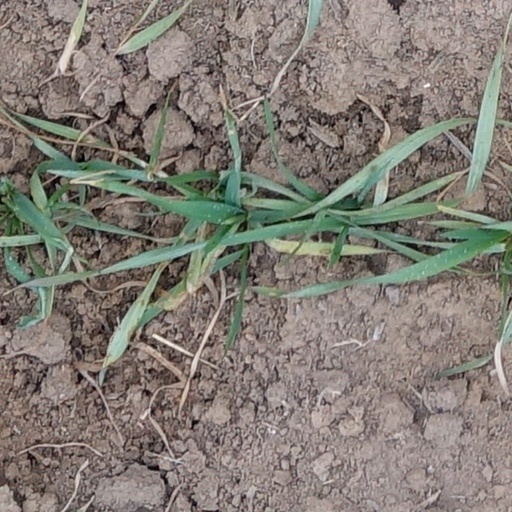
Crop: wheat